Music of Florence

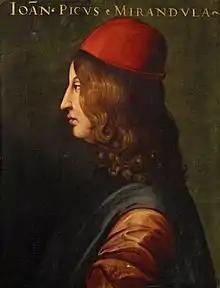
Portrait of Pico della Mirandola by Cristofano dell'Altissimo, Uffizi Gallery, Florence

In Florence, the guilds were responsible for the upkeep and business of the Florence Cathedral, and the Florence Baptistery. Particularly, the "Arte della lana", the wool guild, was responsible for the cathedral, and the "Arte della calimala", the cloth guild, for the Baptistry. In addition to other responsibilities, these guilds oversaw the establishment and maintenance of the chapel that sang for services at these two institutions, as well as later at Santissima Anunnziata. A chapel was established as early as 1438, although polyphonic music had been performed at the cathedral for at least thirty years prior. It is believed that the Medici were responsible for, or at least involved in, the creation and continuation of the polyphonic chapel in Florence.